Coffin portrait

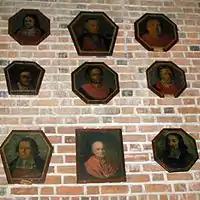
Coffin portraits on display at Poznań Cathedral, painters unknown.

The portraits were highly realistic, with the intent to create an impression that the deceased is taking part in their own funeral; that impression was reinforced often by the subject of the portrait gazing directly at the viewers. Some of them were painted during the life of the deceased.